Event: Nepal Earthquake
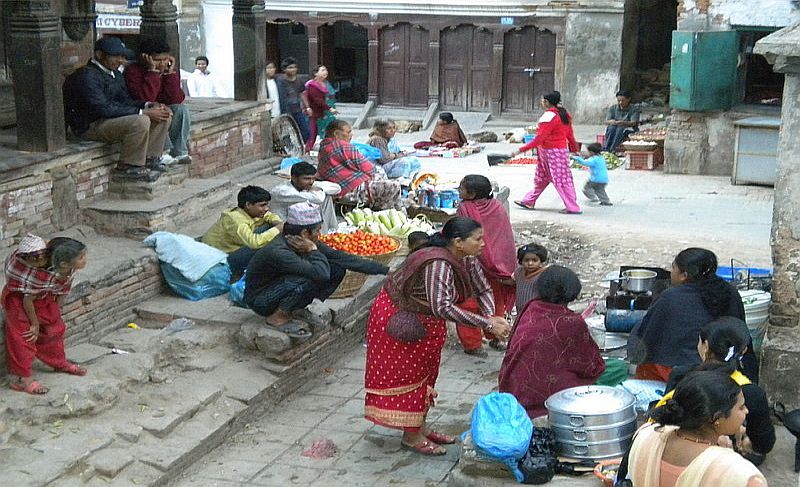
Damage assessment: no_damage